Panguil Bay

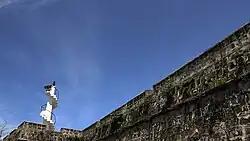
Fuerte de la Concepcion y del Triunfo

In the 1750s, the Fuerte de la Concepcion y del Triunfo in the town of Misamis, (now the modern city of Ozamiz) was built by the Spanish to guard the entrance to Panguil Bay. At that time Moro pirate raids were at their peak, and the bay was described as a "never ending source of Muslim pirates". In 1917, a lighthouse was built on the eastern bastion of the Spanish Fort.